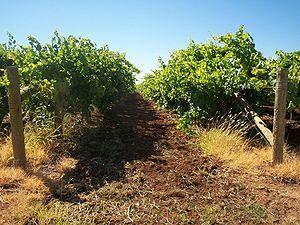
L'agriculture est un secteur important de l'économie de l'Australie, tant historiquement que dans la structure de son commerce extérieur.